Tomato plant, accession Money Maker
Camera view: tilt-top (135 deg); turntable rotation: 240 degrees
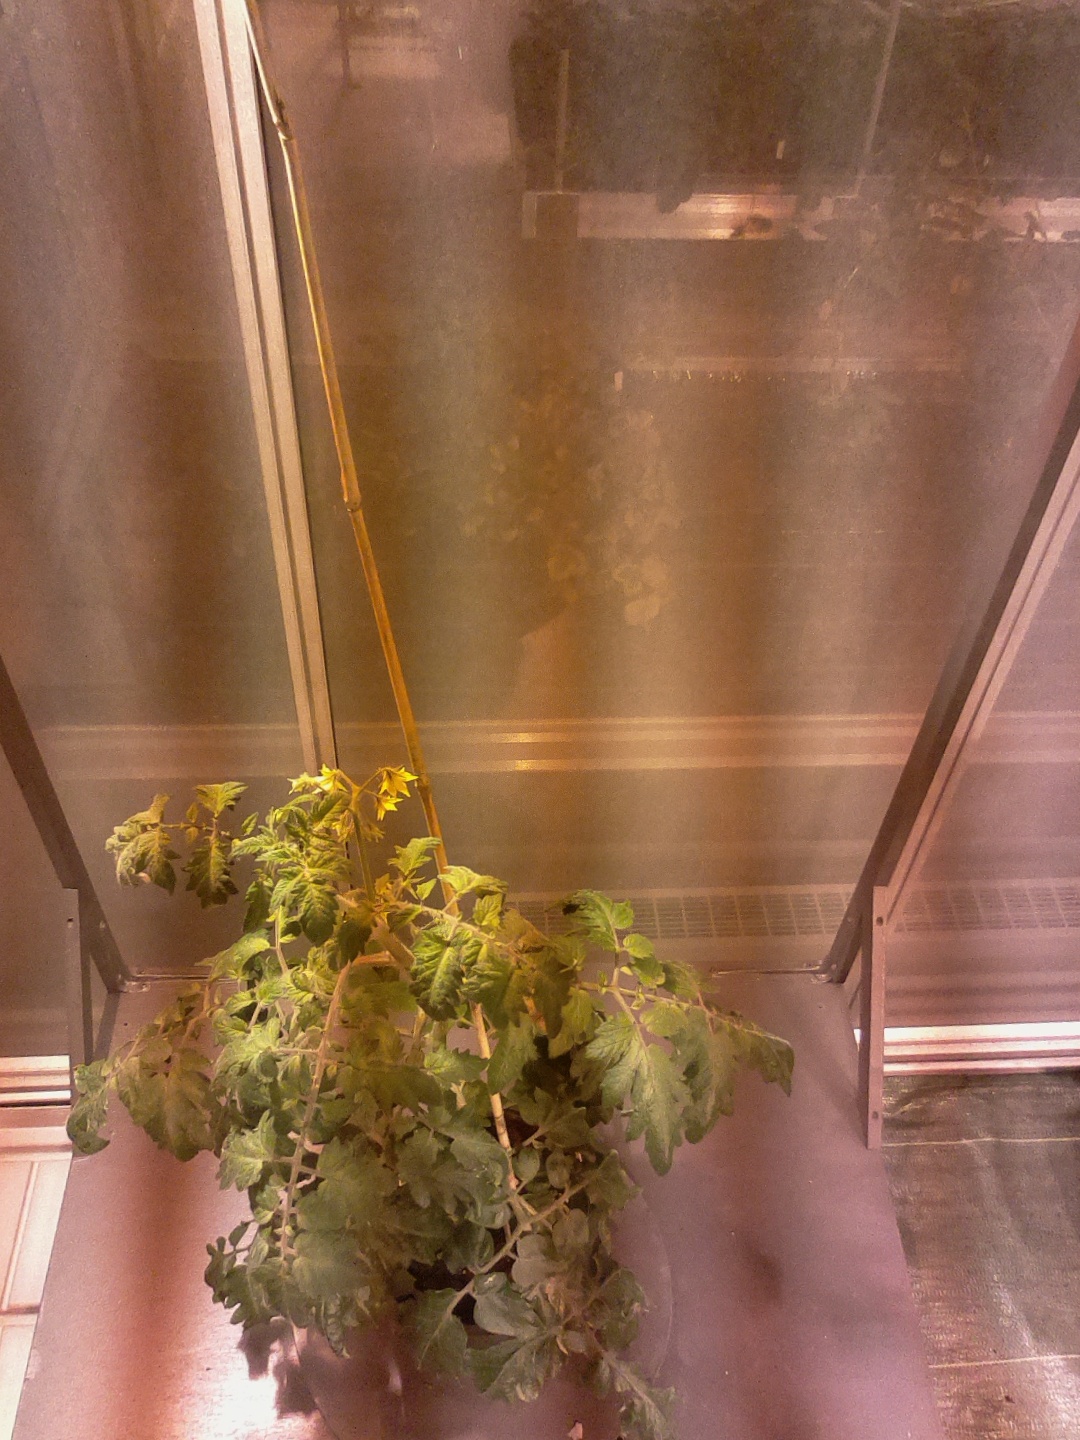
BBCH growth stage 69: End of flowering, 90%-100% of flowers open, more petals falling